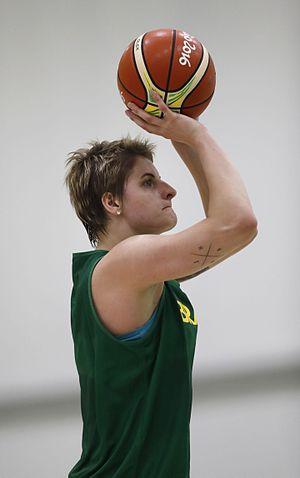
Nádia Gomes Colhado, née le 25 février 1989 à Marialva, dans l'État du Paraná au Brésil, est une joueuse brésilienne de basket-ball. Elle évolue au poste de pivot.